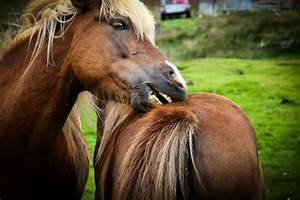
Label: horse